World of Knowledge

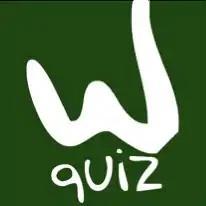

WikiFlip is an app developed by WOKcraft in the end of 2016 aiming to use the images uploaded to Wikipedia Commons and used as a part of questions in WOK added in WikiMaster. With over 80000 questions in database with images associated from Wikimedia Commons, WikiFlip user can search any Wikipedia article and find questions in WOK related and take them by a click on the image.